Bad Golf My Way

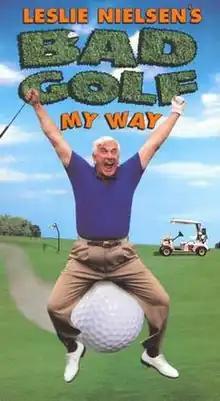
VHS cover

Bad Golf My Way is a 1994 video by actor Leslie Nielsen. It is the sequel to his first golf video "Bad Golf Made Easier" and was followed by "Stupid Little Golf Video" in 1997. Like its predecessor, "Bad Golf" is a parody of golf and other golf videos and books. This time, Nielsen drives a heel golfer crazy.